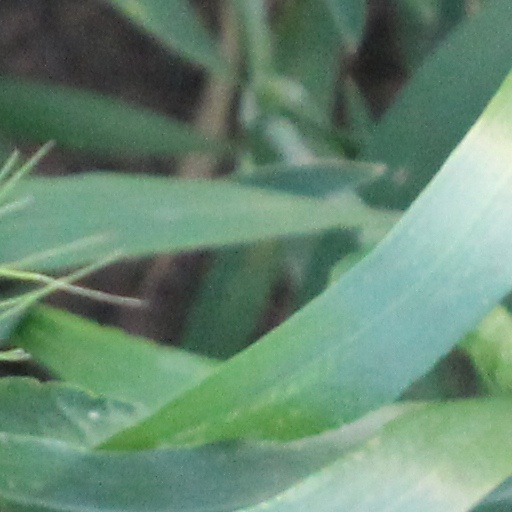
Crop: wheat